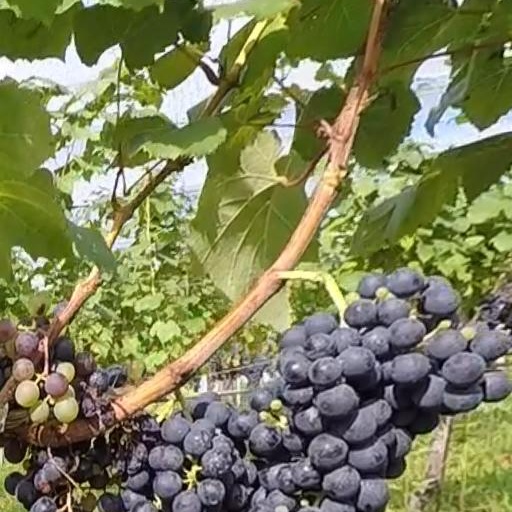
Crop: grape